List of Shadows House episodes

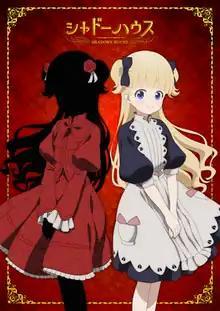
Key visual for the series

"Shadows House" is an anime television series based on the manga series of the same title by the duo Somato. The series was announced on the cover of the sixth volume of the manga in October 2020. The series is animated by CloverWorks and directed by Kazuki Ōhashi, with scripts written by Toshiya Ōno, character designs by Chizuko Kusakabe, and music composed by Kenichiro Suehiro. It aired from April 11 to July 4, 2021, on Tokyo MX and other channels. The opening song is the instrumental "A Hollow Shadow" by Suehiro, and the ending song is , is performed by Reona. The ending song for the eighth episode is the instrumental by Suehiro. Funimation licensed the series outside of Asia. Following Sony's acquisition of Crunchyroll, the series was moved to Crunchyroll. In Southeast Asia, the series is licensed by Muse Communication. It was broadcast on Animax Asia in the region.